Wolfgang Schellmann

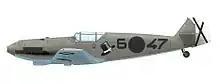
A Bf 109C-1 of 2. "Staffel" of J/88

On 15 March 1937, Schellmann was appointed "Staffelkapitän" (squadron leader) of the newly created 2.(leichte) "Staffel" (2nd light squadron) of "Jagdgeschwader" 135 (JG 135—135th Fighter Wing). This squadron was subordinated to I. "Gruppe" (1st group) of JG 135 under the command of "Major" Max Ibel and was based at Bad Aibling. On 30 November, Schellmann was transferred to the 1. "Staffel" of "Jagdgruppe" 88, in the "Condor Legion", fighting in the Spanish Civil War. On 19 December, he succeeded "Oberleutnant" Harro Harder as the unit's commander. He claimed his first aerial victory on 18 January 1938 when he shot down a Polikarpov I-16 fighter over Teruel. Over the next year, he became one of the leading aces in the theatre with 12 victories, second only to Mölders.